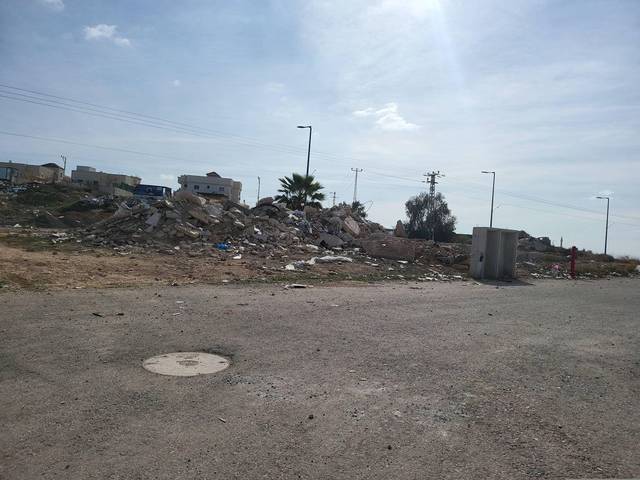
Region: Israel
Coordinates: 31.399, 34.748